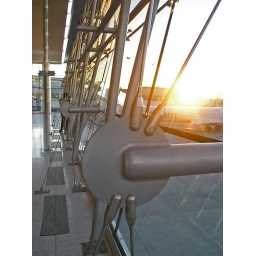
The steel structure holding up the glass wall in Terminal D of the Las Vegas airport.